Kwaak Taanba

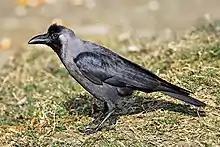
Kwaak or the crow is set free in the festival by the King of Manipur

Kwaak Taanba or Kwaak Jatra or Loidam Kumsaba or Crow freeing festival is an indigenous festival of Manipur, in which the King of Manipur releases a crow from his custody. The day falls on the 10th lunar day of Mera month of the Meitei calendar. The festival accompanies several rites and rituals, along with various divine dance and music performances held at the Sana Konung, the Royal Palace of Manipur at Imphal.